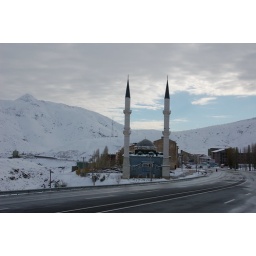
Snow had stopped my progress in eastern Turkey, but blue sky lay ahead